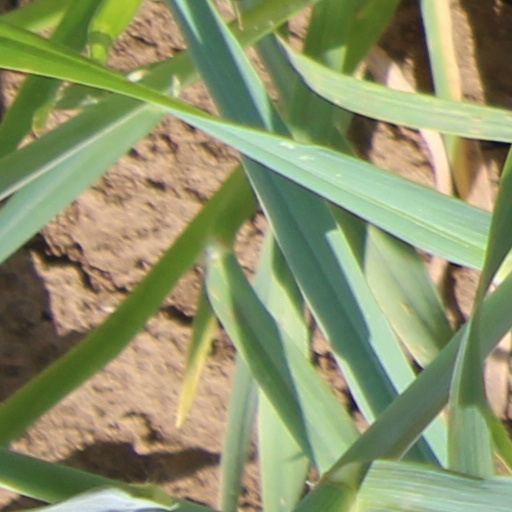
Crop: wheat